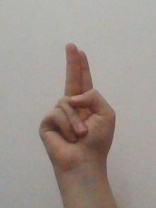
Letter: taa